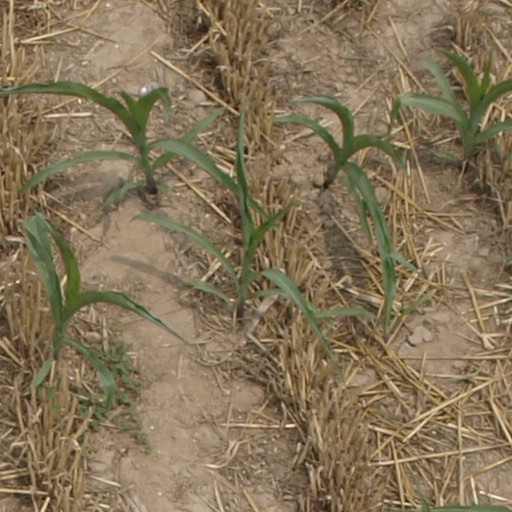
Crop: maize; corn